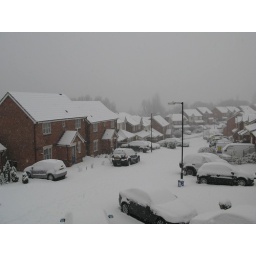
The road in front of our house